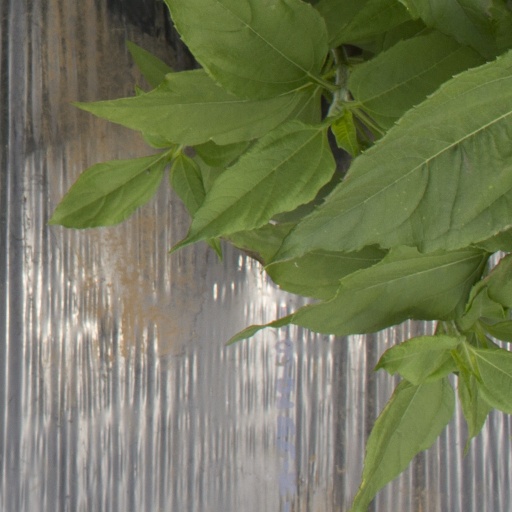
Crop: Jerusalem artichoke